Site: brandenburg
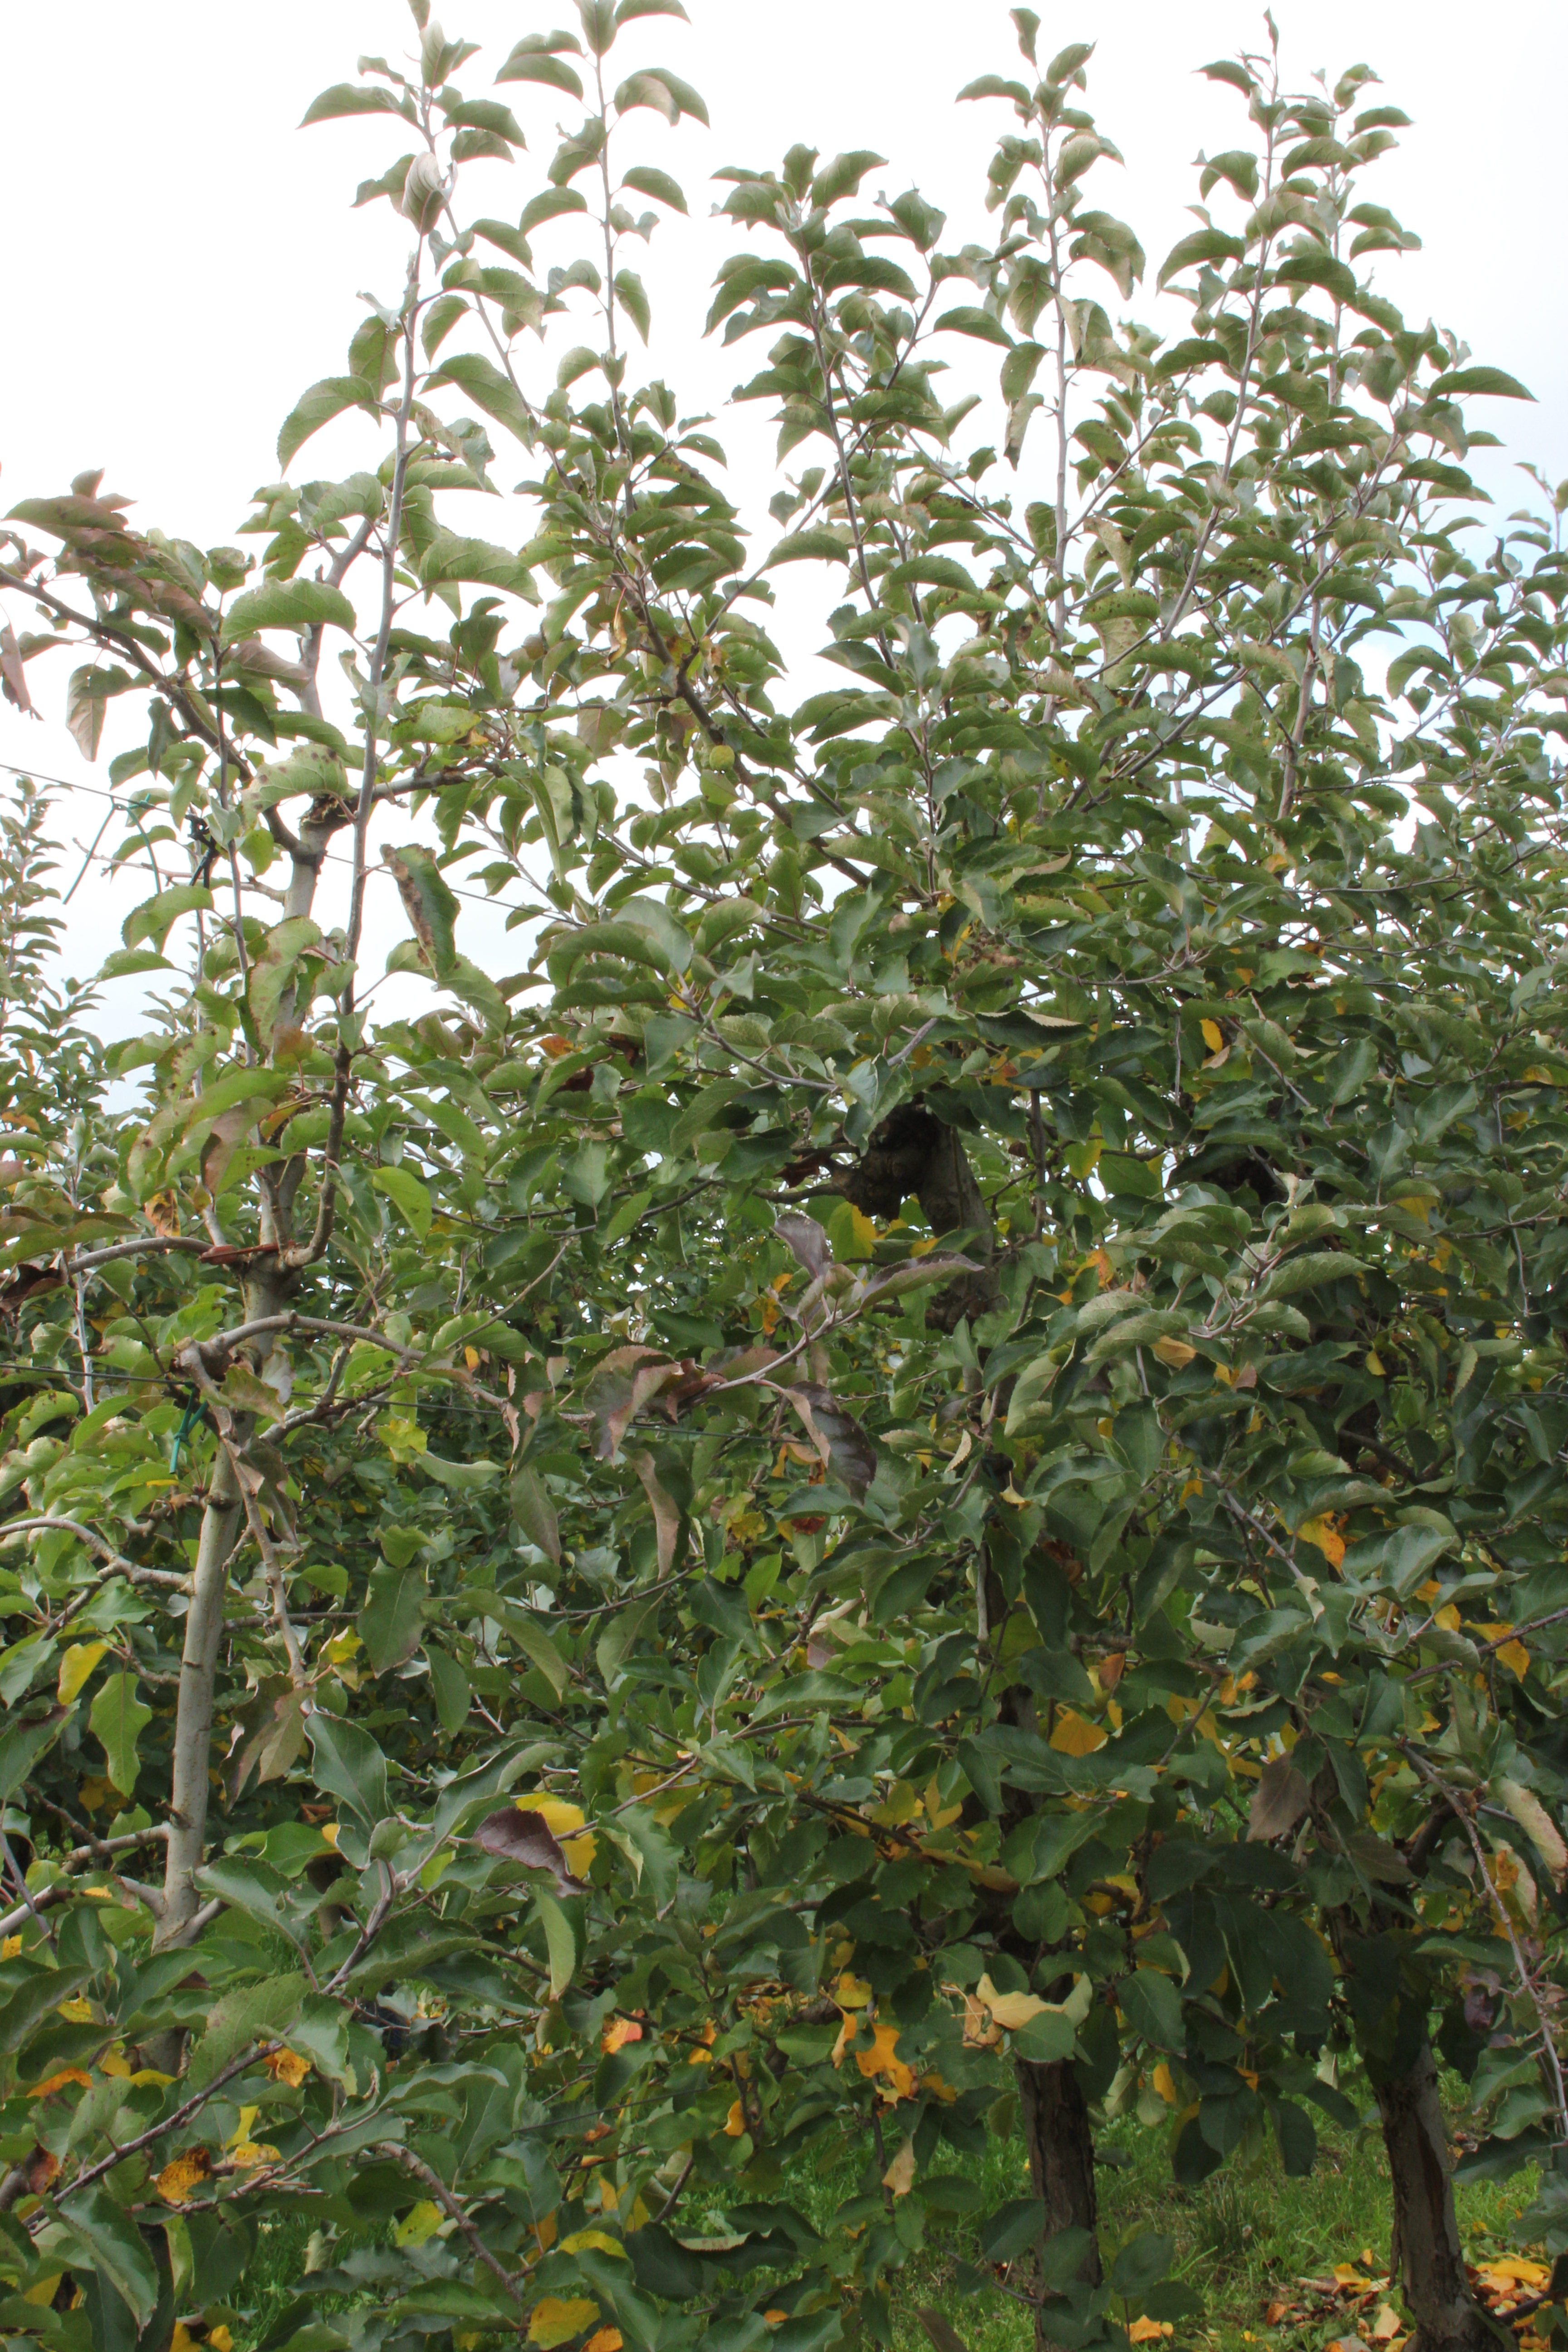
Growth stage (BBCH 91): Senescence, beginning of dormancy